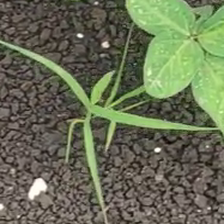
Weed species: Digitaria_SP_(Digitaria Sanguinalis )